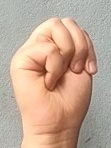
ASL sign: M